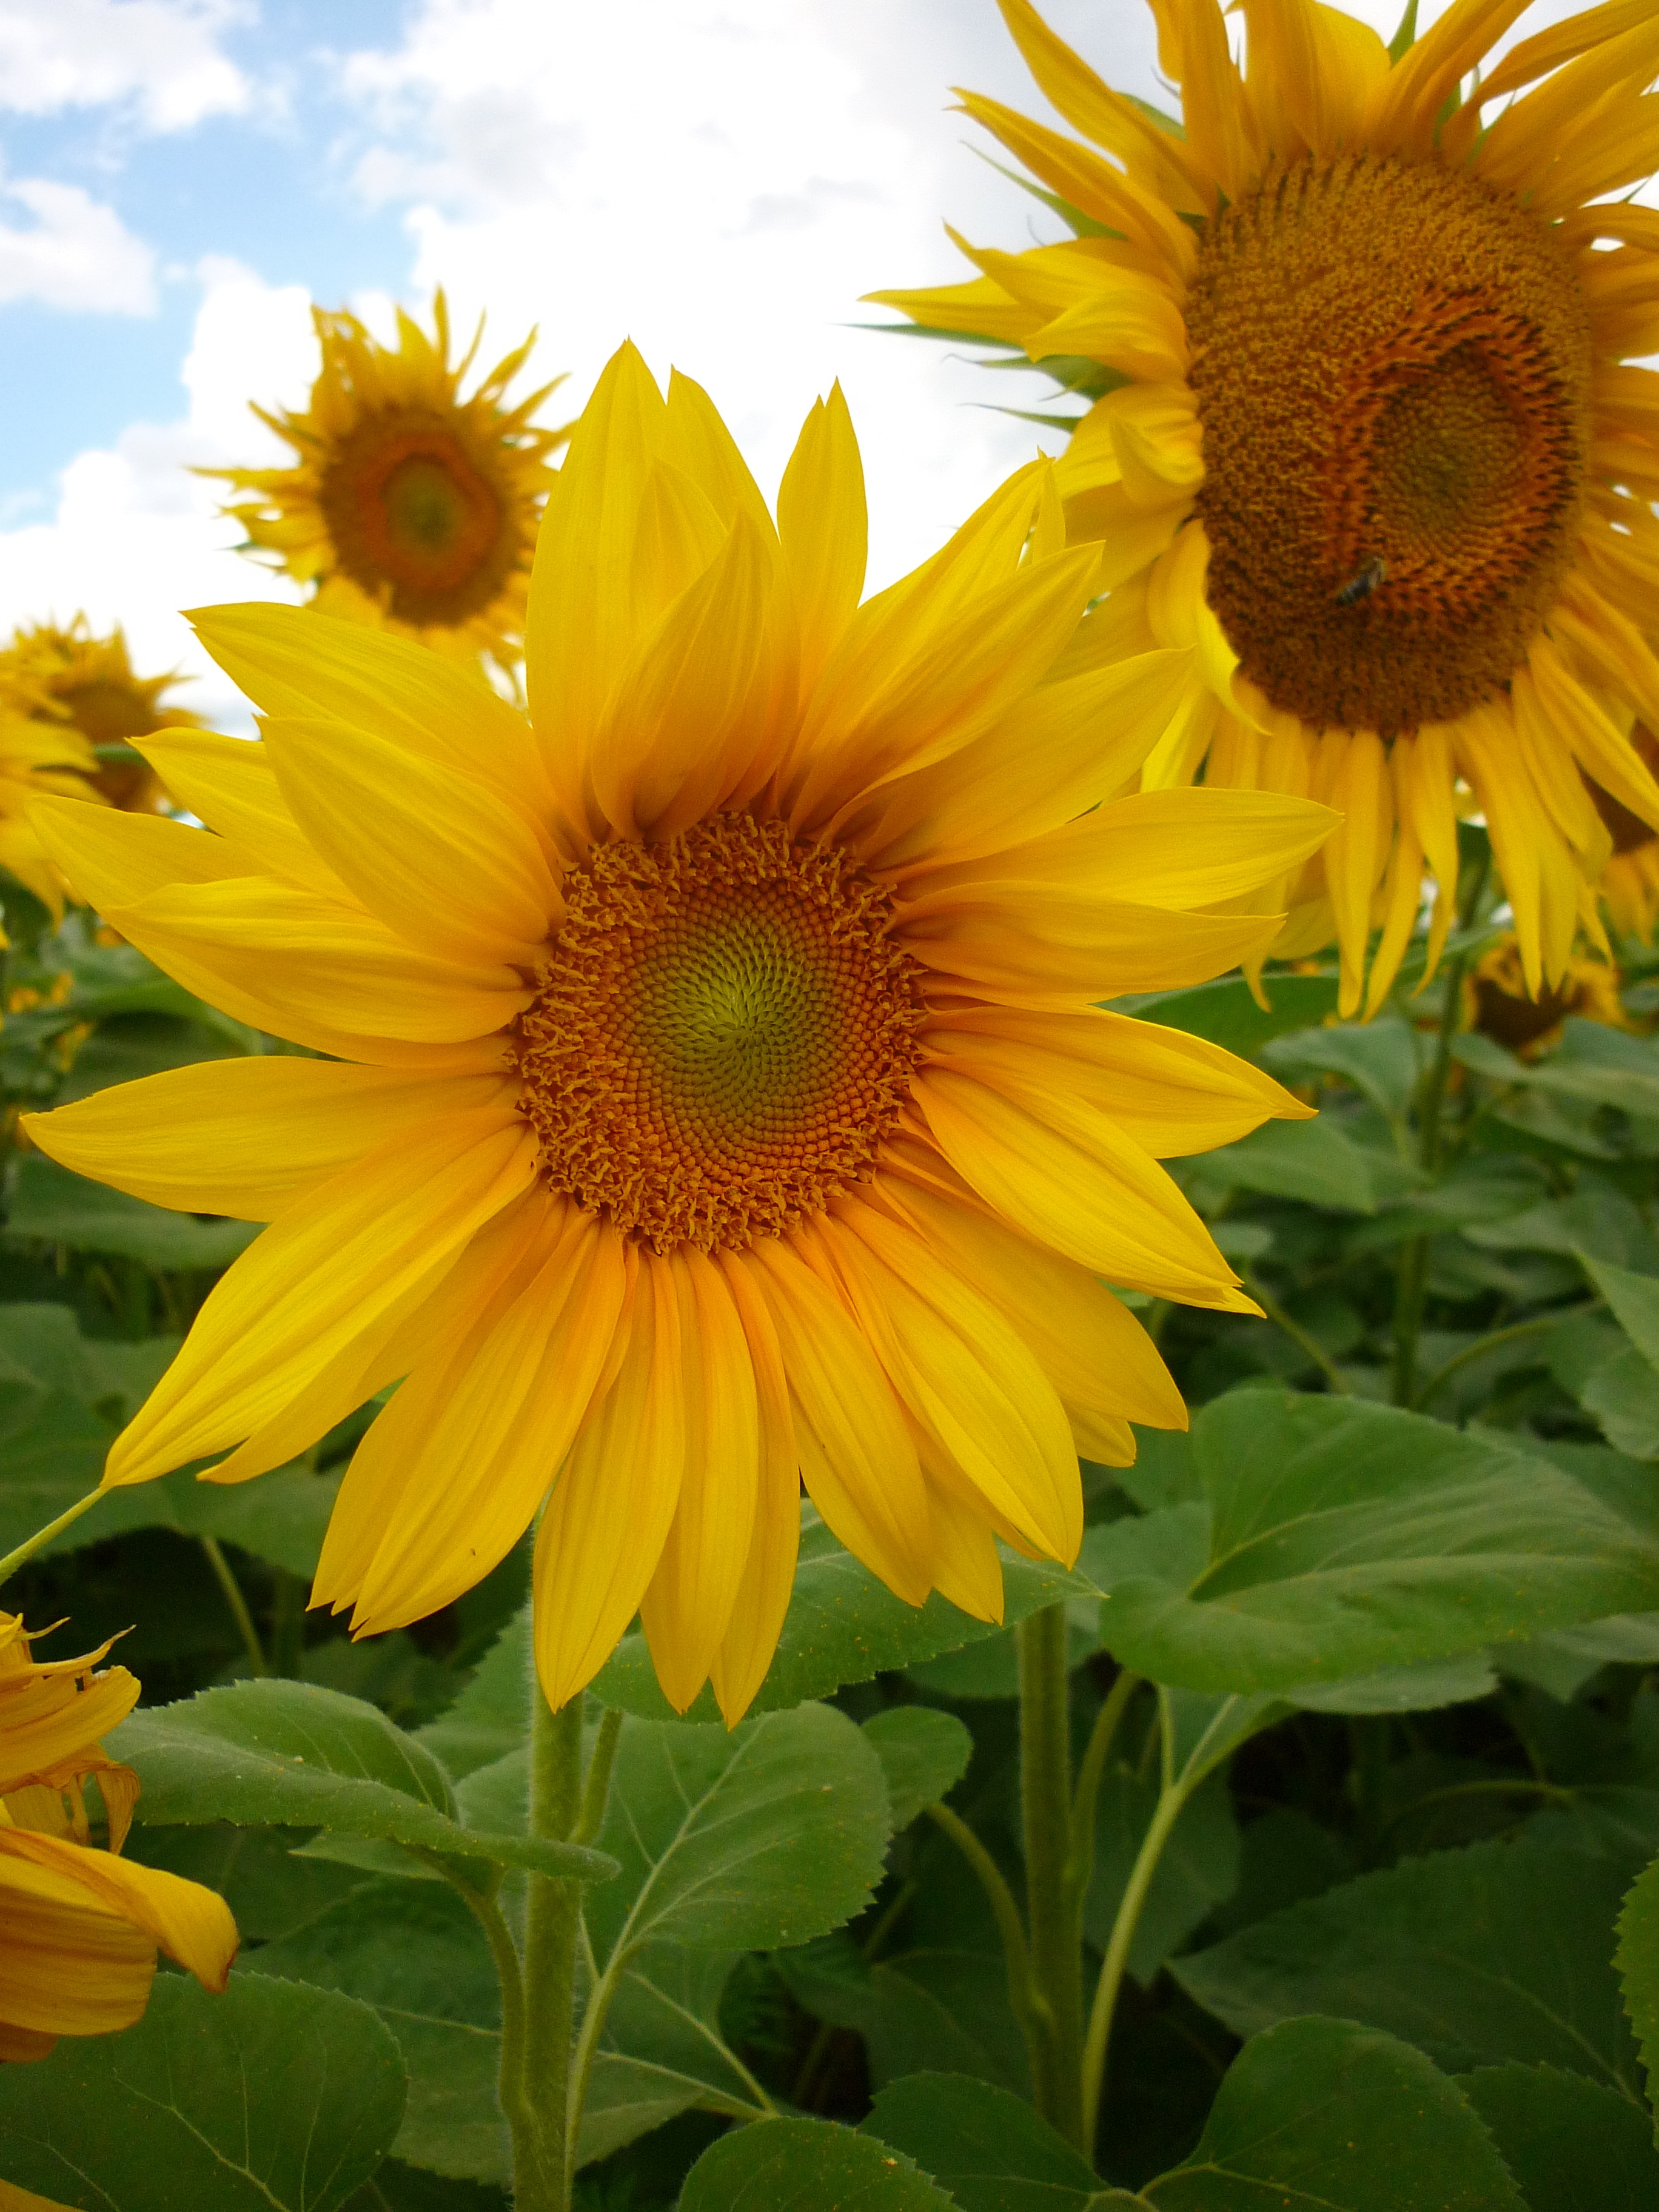
nature, plant, field, flower, petal, summer, botany, yellow, agriculture, flora, sunflower, plants, flowering plant, daisy family, sunflower seed, annual plant, land plant